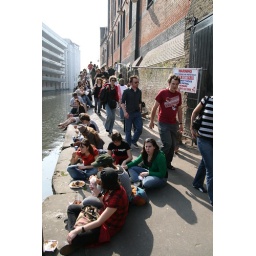
People eating beside the river